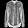
Label: Shirt